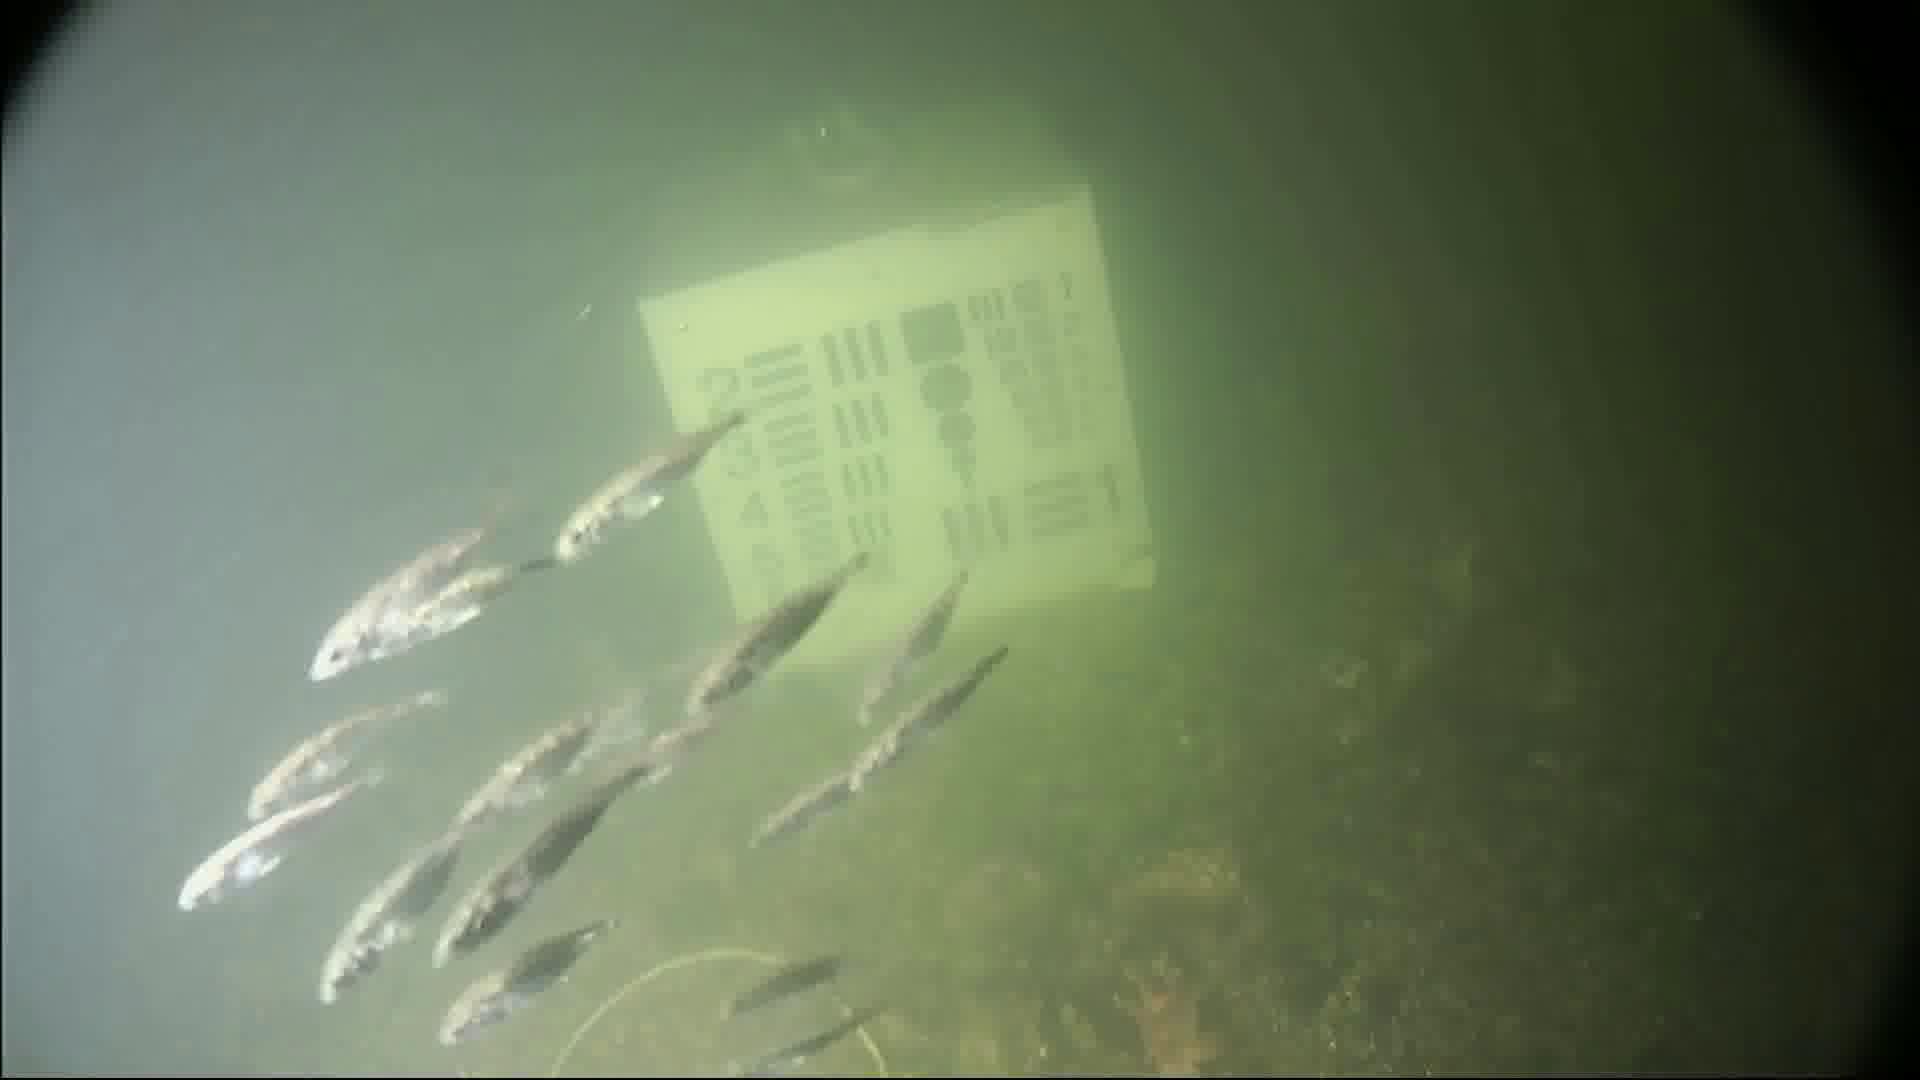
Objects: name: small_fish
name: starfish